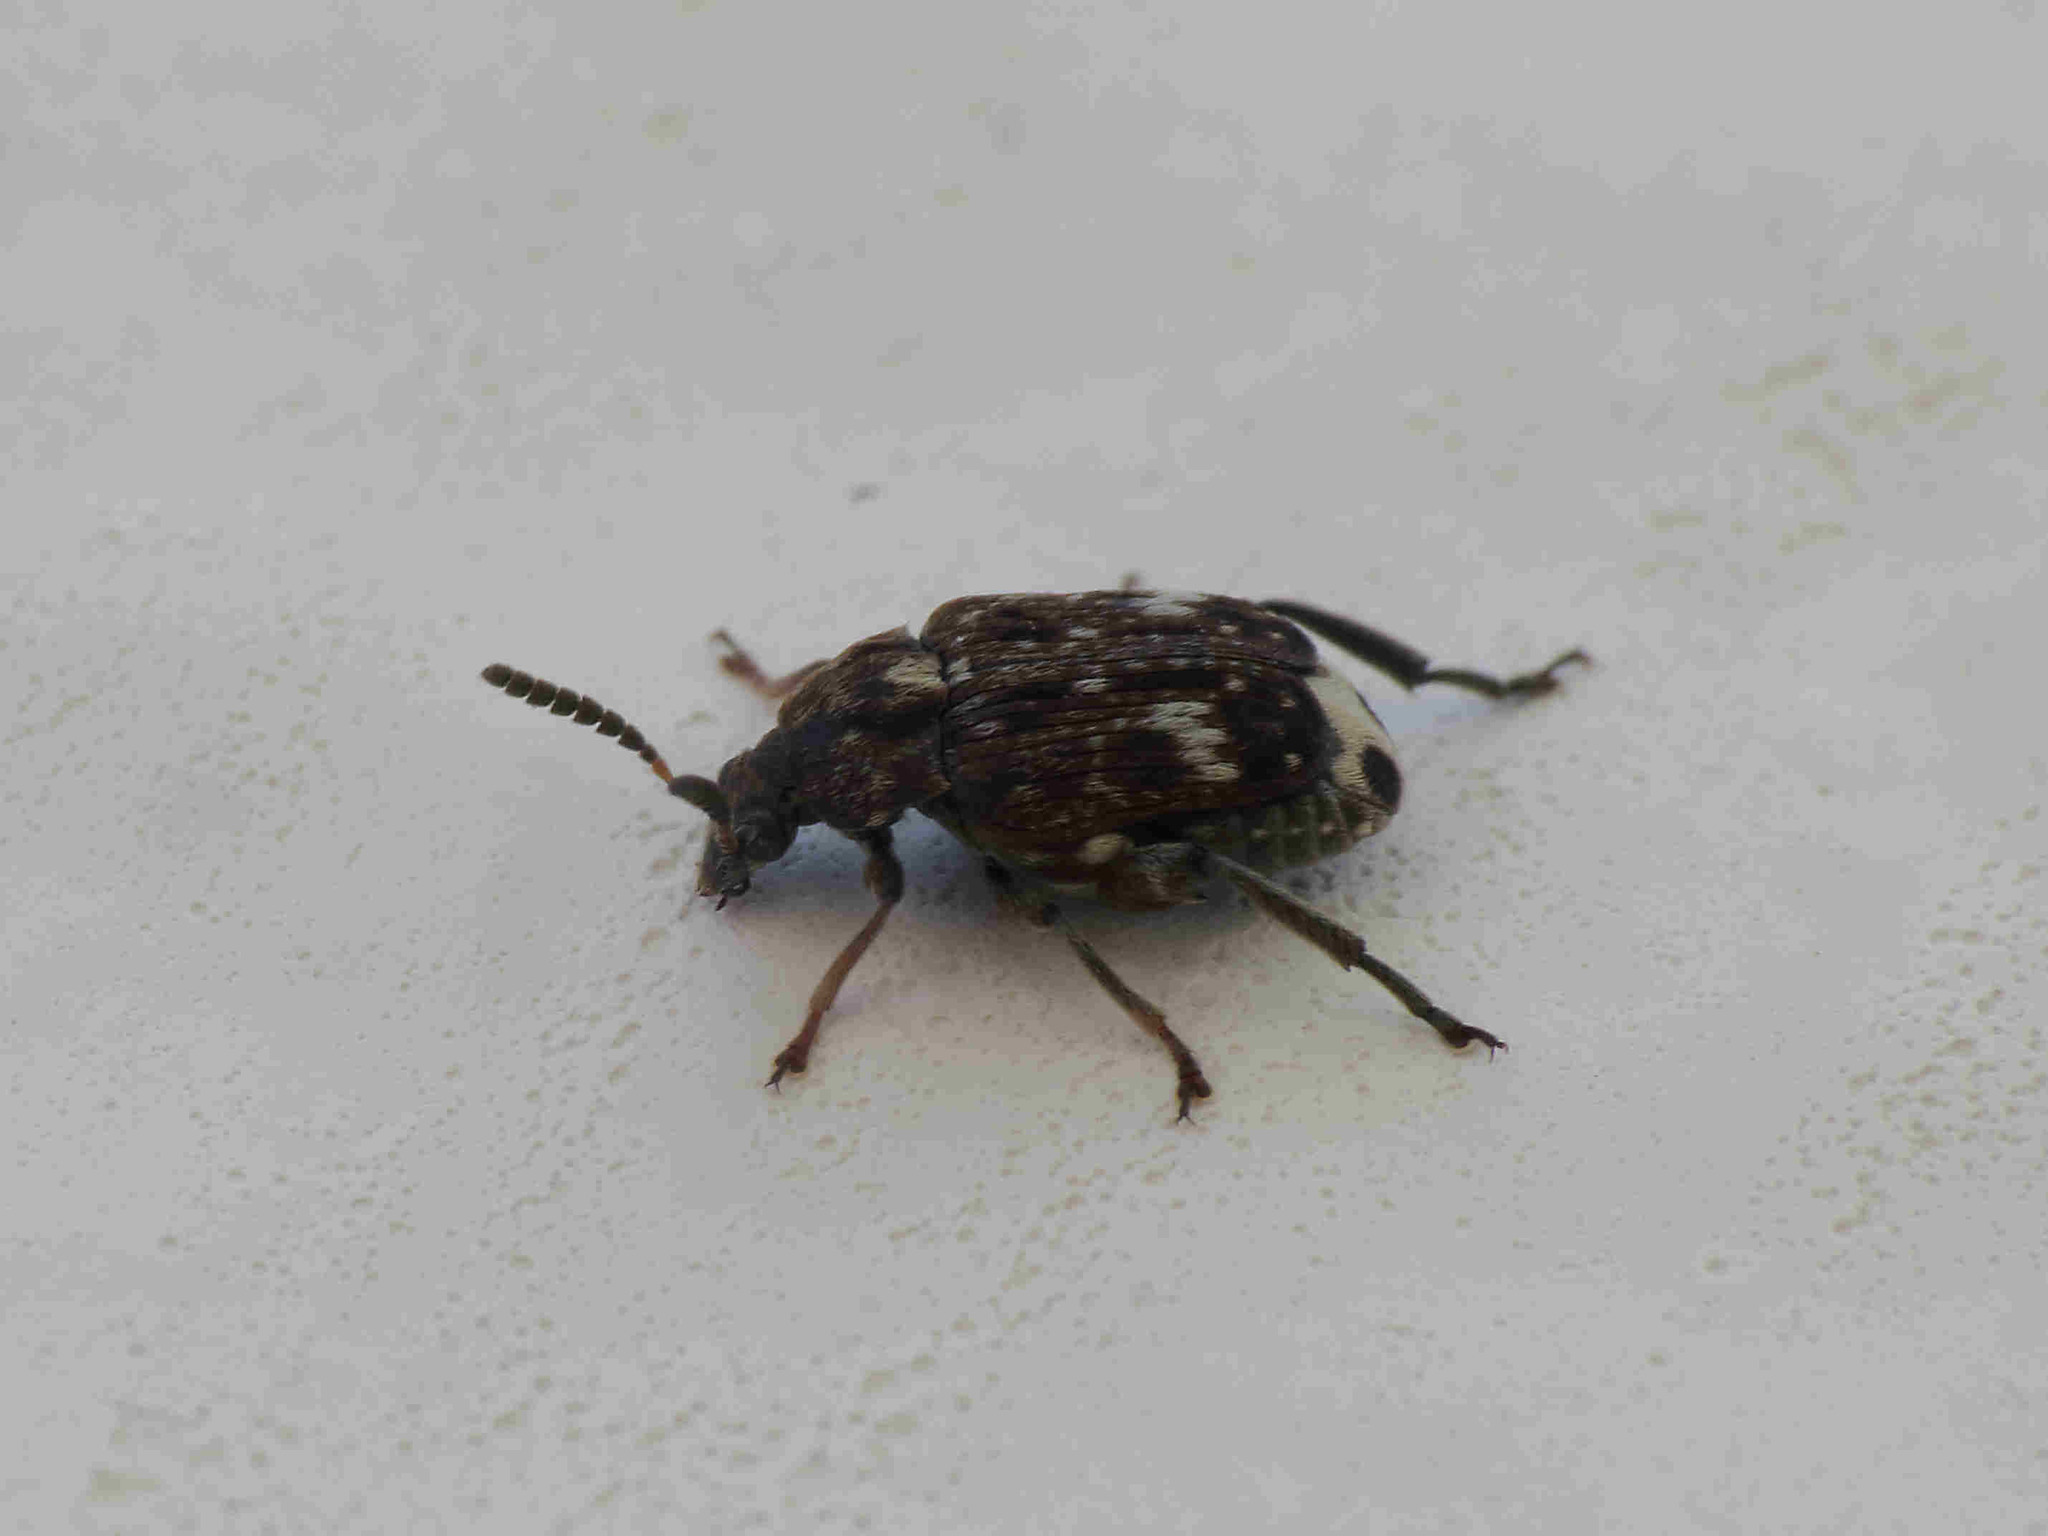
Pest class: pea_weevil